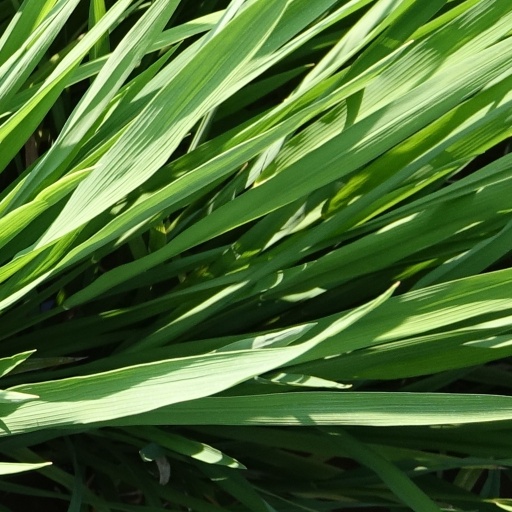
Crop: rice